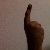
The image shows a hand gesture representing the number 1 in Indian Sign Language.